A. Lawrence Lowell

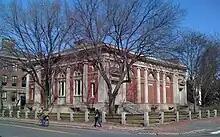
Lowell Lecture Hall

Lowell graduated from Noble and Greenough School in 1873 and attended Harvard College where he presented a thesis for honors in mathematics that addressed using quaternions to treat quadrics and graduated in 1877. While at Harvard, he was a member of the Hasty Pudding. He graduated from Harvard Law School in 1880 and practiced law from 1880 to 1897 in partnership with his cousin, Francis Cabot Lowell, with whom he wrote "Transfer of Stock in Corporations", which appeared in 1884. On June 19, 1879, while a law student, he married a distant cousin, Anna Parker Lowell in King's Chapel in Boston and honeymooned in the Western U.S.